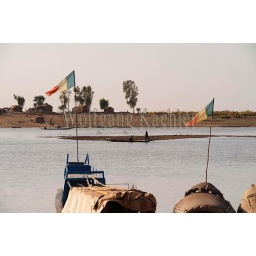
West africa, mali, mopti, bani river, local people in wooden boat